List of phenyltropanes

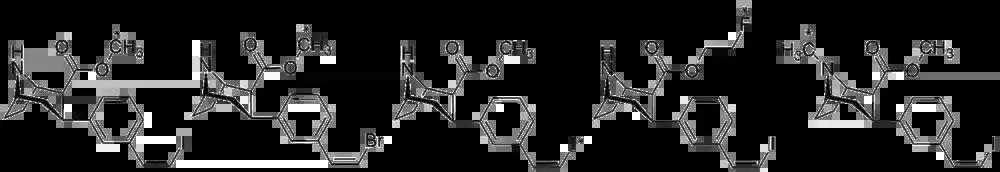
Radiolabel Tropane: Page 64. G.A. Whitlock et al. Table 1 Potential SRI PET and SPECT ligands.

These compounds include transition metals in their heteroatomic conformation, unlike non-radiolabel intended chelates where their element is chosen for intrinsic affectation to binding and function, these are tagged on by a "tail" (or similar) with a sufficient spacer to remain separated from known binding properties and instead are meant to add radioactivity enough to be easily tracked via observation methods that utilize radioactivity. As for anomalies of binding within the spectrum of the under-written kinds just mentioned: other factors not otherwise considered to account for its relatively lower potency, "compound 89c" is posited to protrude forward at the aryl place on its moiety toward the MAT ligand acceptor site in a manner detrimental to its efficacy. That is considered due to the steric bulk of the eight-position "tail" chelate substituted constituent, overreaching the means by which it was intended to be isolated from binding factors upon a tail, and ultimately nonetheless, interfering with its ability to bind. However, to broach this discrepancy, decreasing of the nitrogen tether at the eight position by a single methylene unit (89d) was shown to bring the potency of the analogous compound to the expected, substantially higher, potency: The "N"-methyl analog of 89c having an IC of 1.09 ± 0.02 @ DAT & 2.47 ± 0.14 nM @ SERT; making 89c upwards of thirty-three times weaker at those MAT uptake sites.